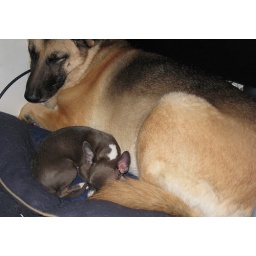
Even if they're sleeping under my desk. Gypsy and Gregg the girl dog with a boy name.